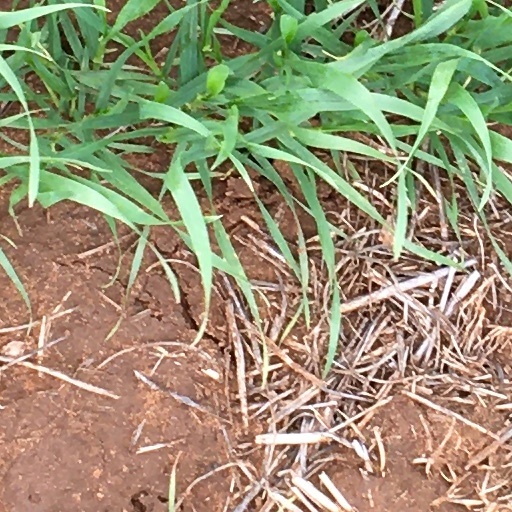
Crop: wheat